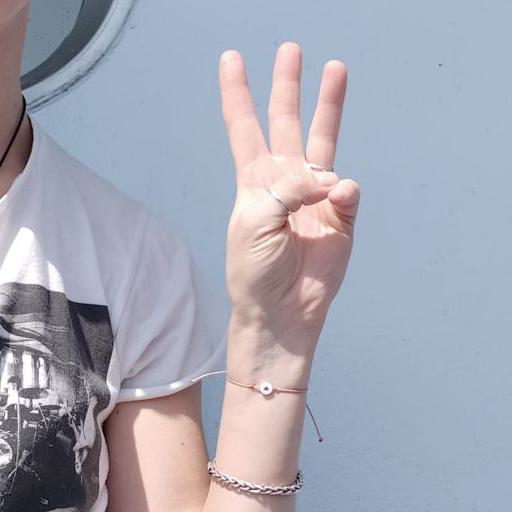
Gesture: three